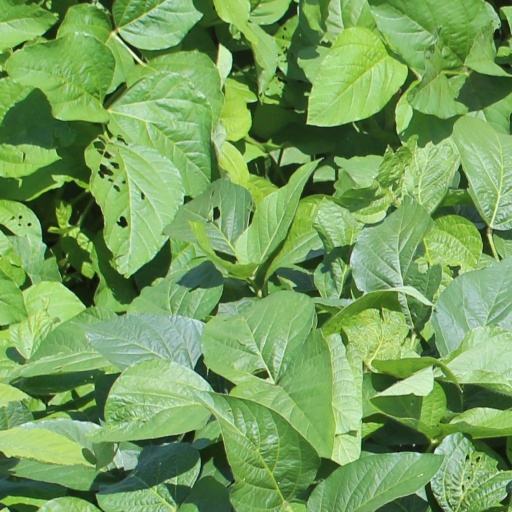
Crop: soybean